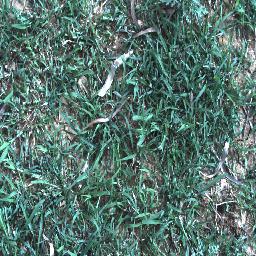
Label: negative